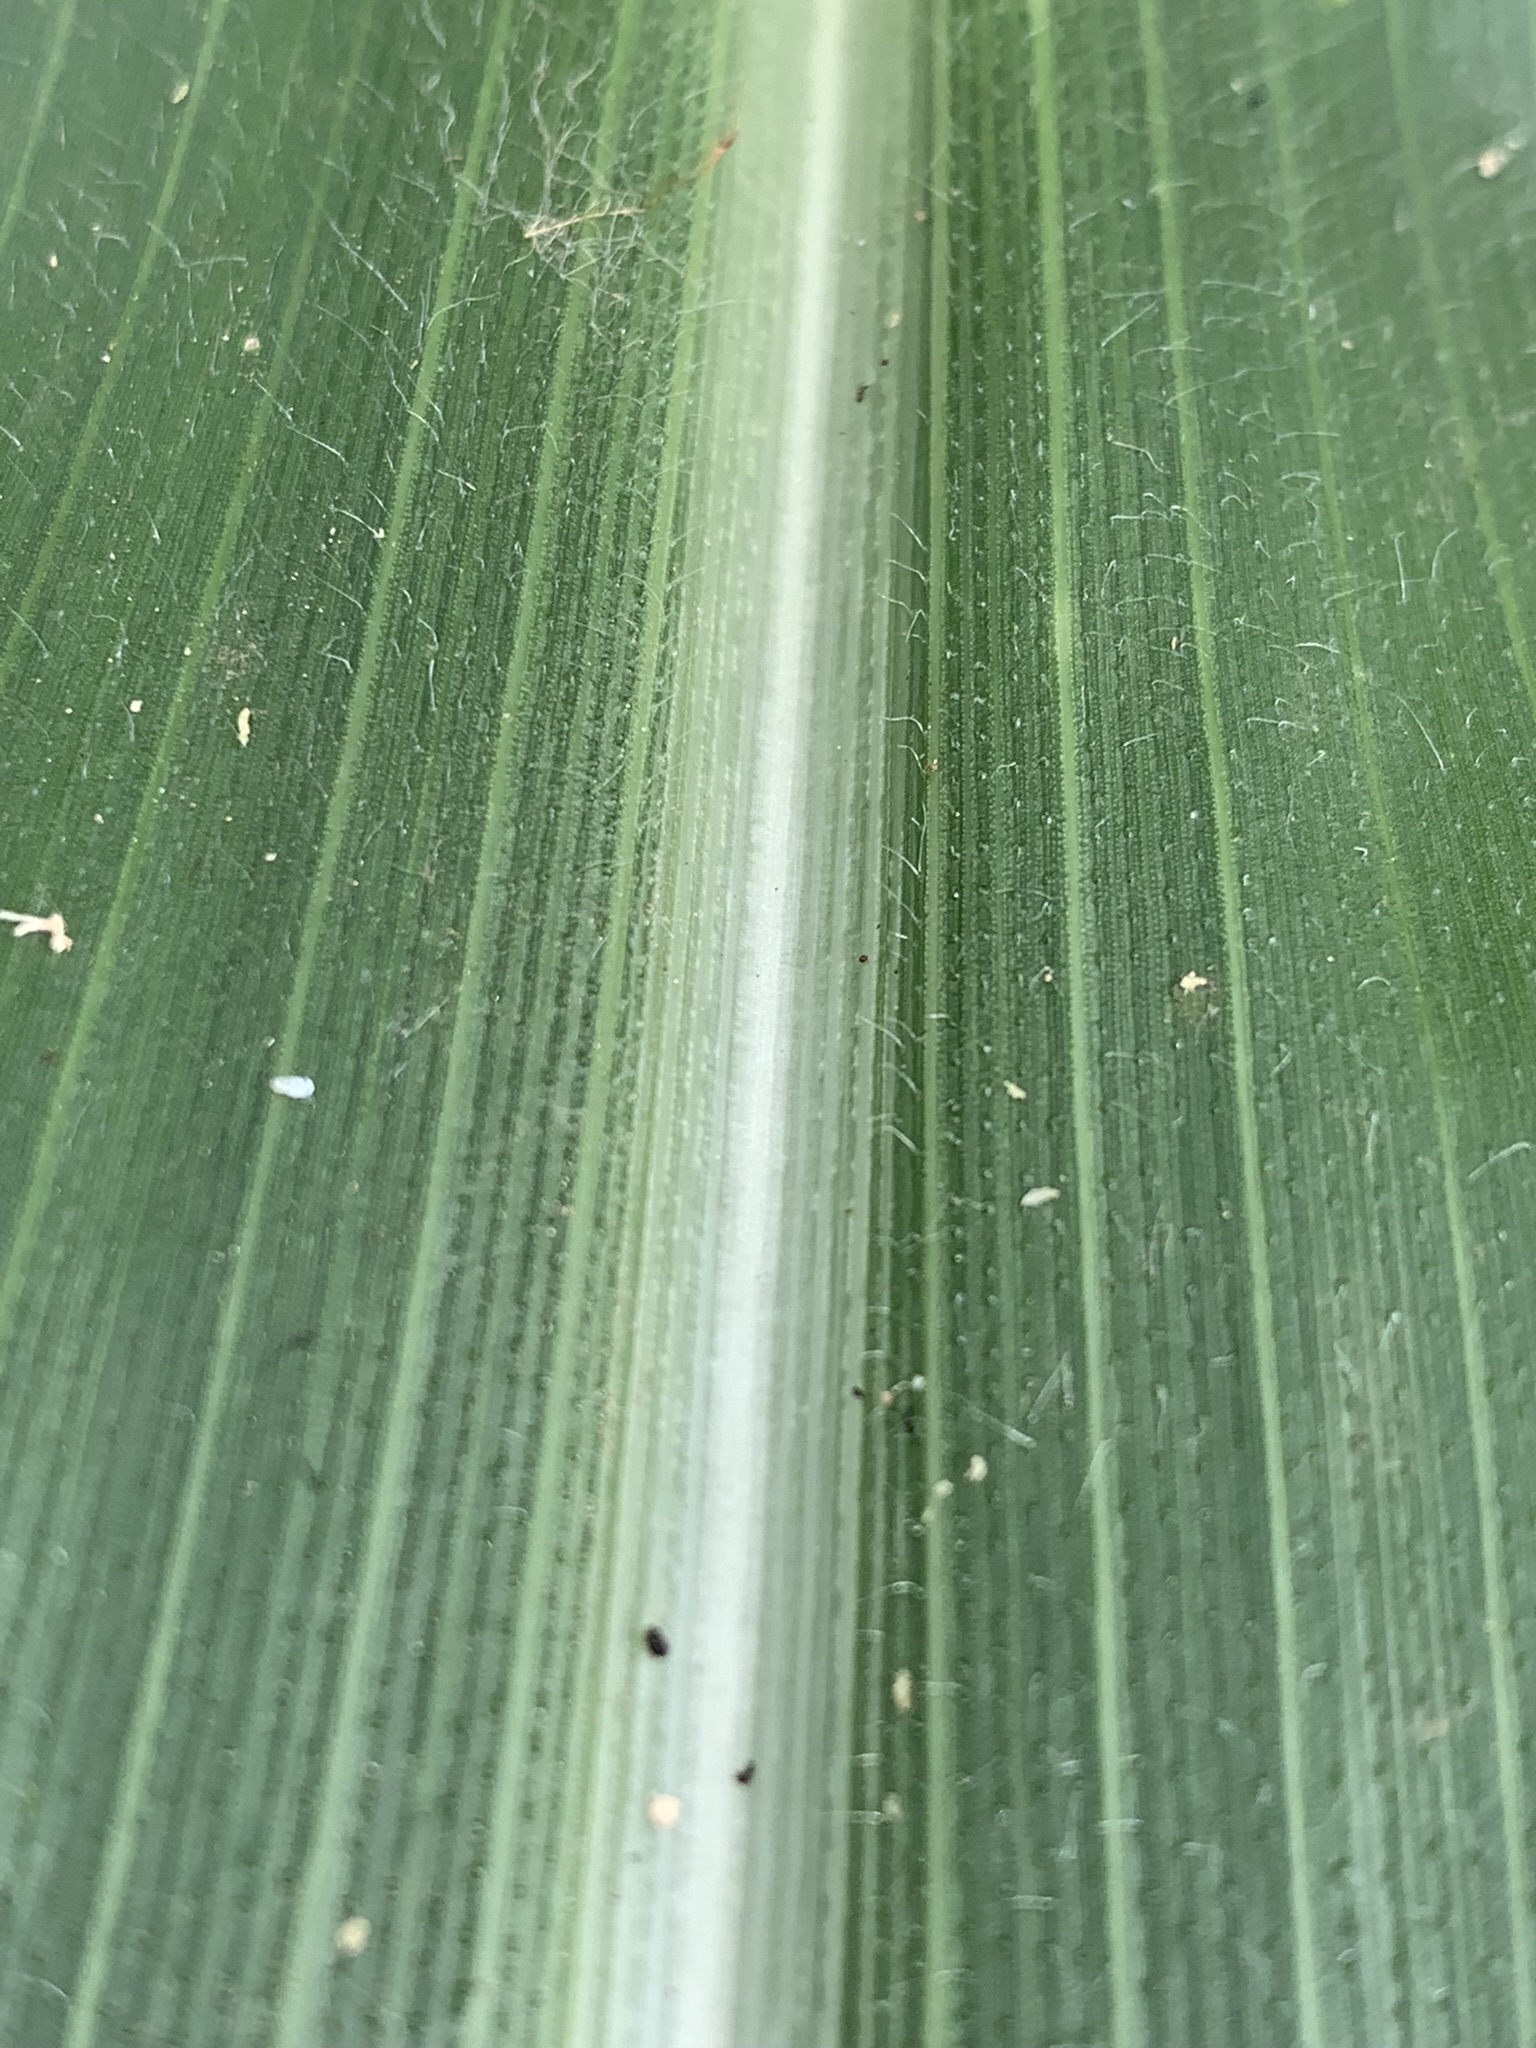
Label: Healthy